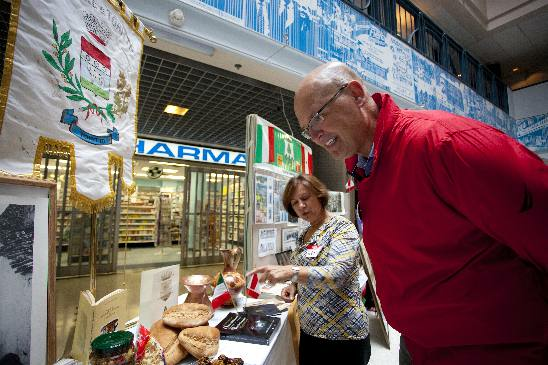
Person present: Yes